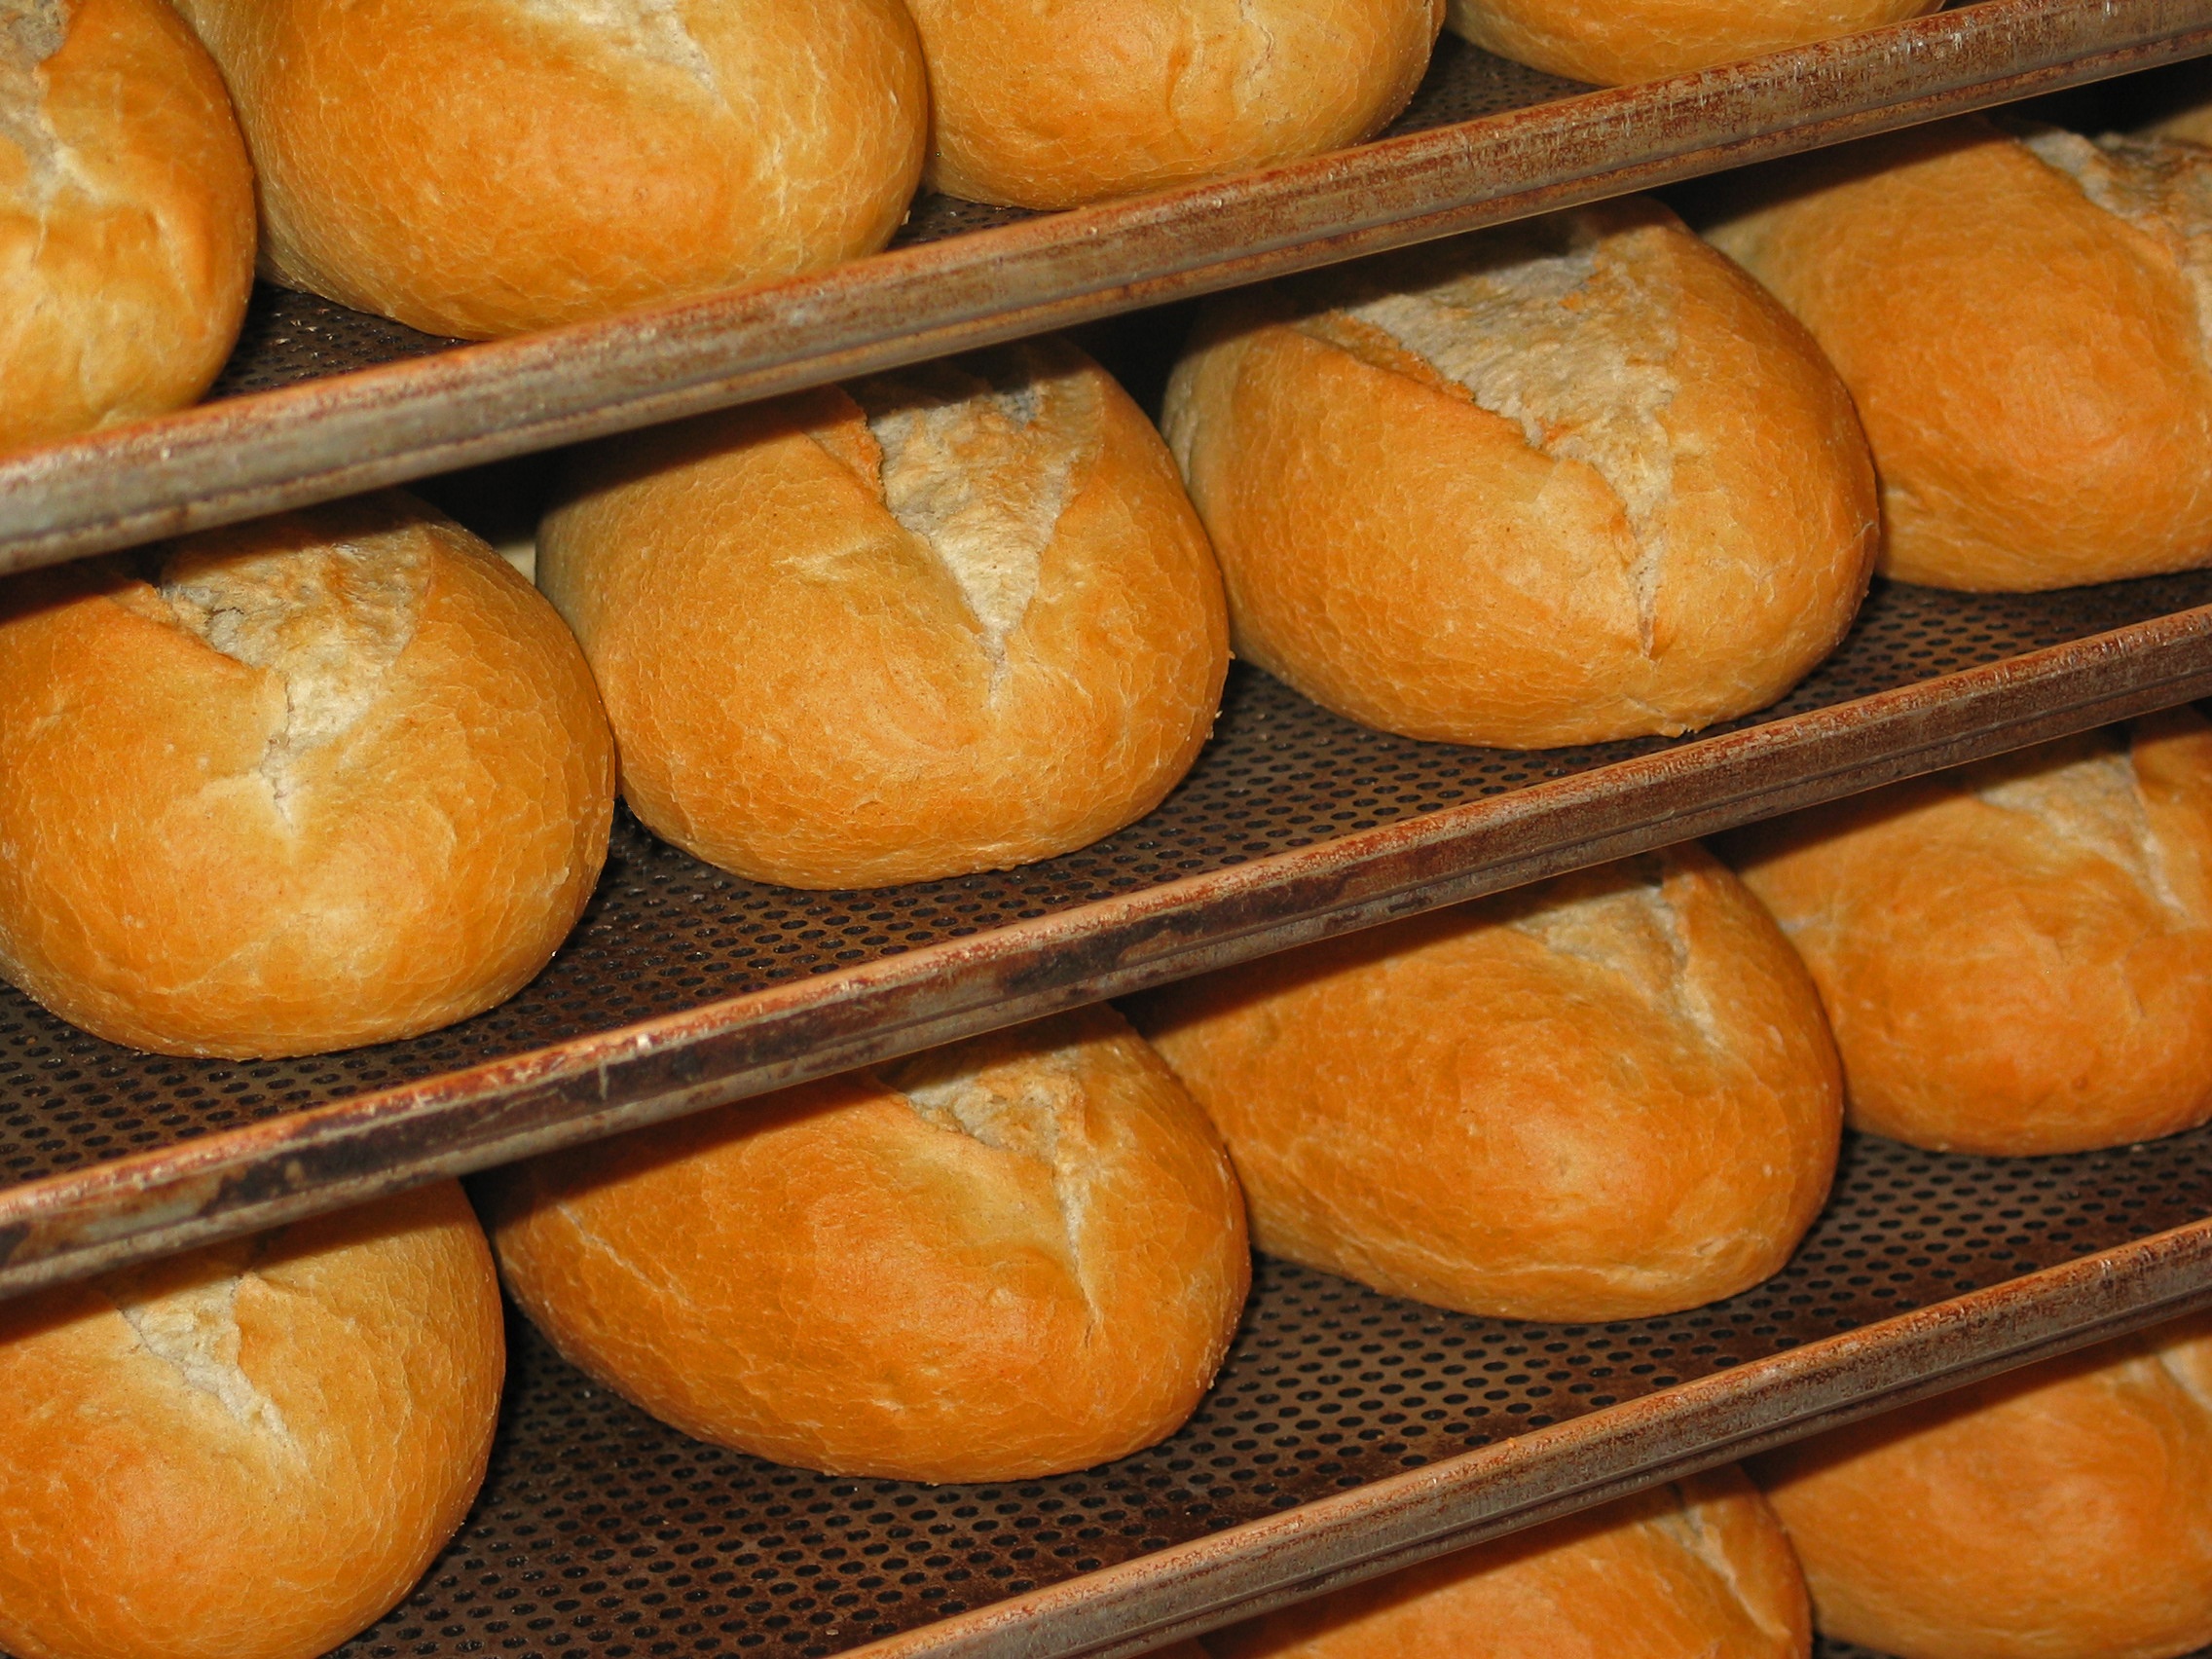
food, golden, produce, breakfast, baking, snack, eat, cuisine, bread, bakery, loaf, baked, wheat field, bake, baking tray, nutrition, baker, roll, cereals, calabaza, oven, frisch, crispy, ingredients, flour, baked goods, challah, staple food, selberbacken, bread roll, cool down, fresh bread rolls